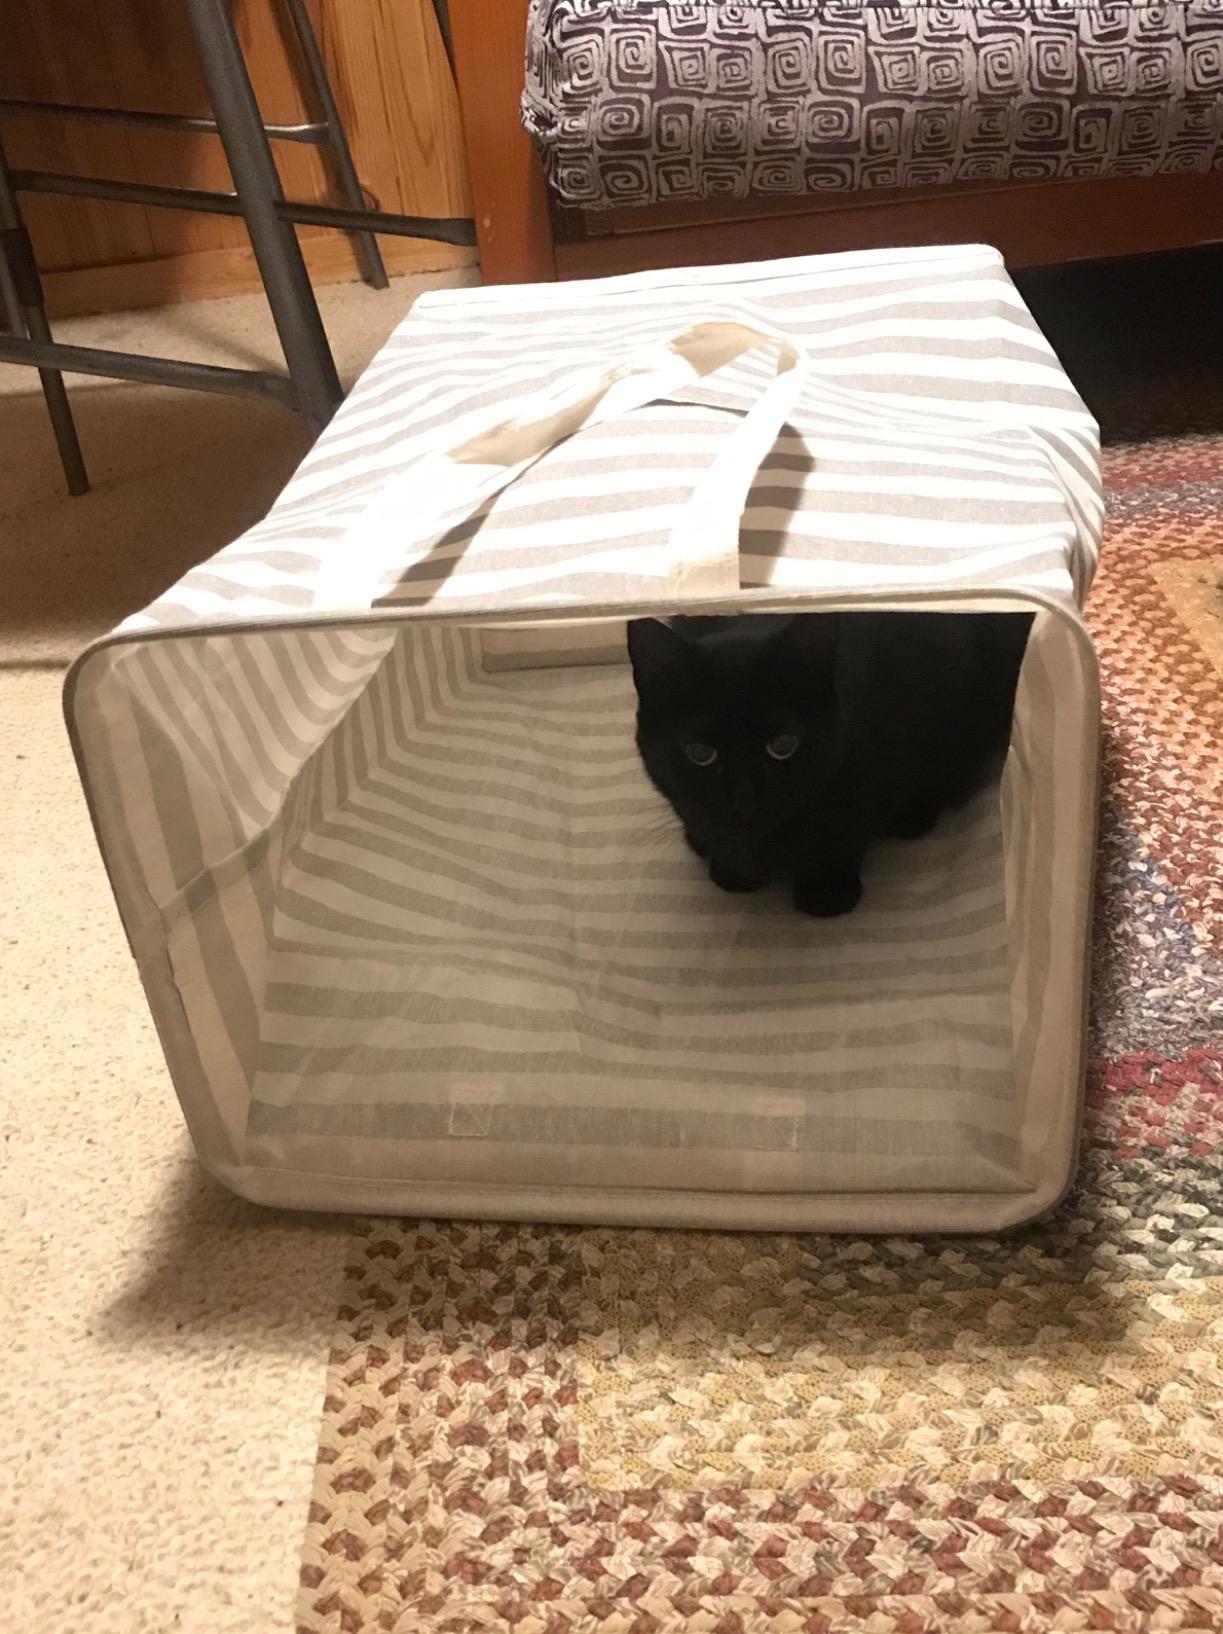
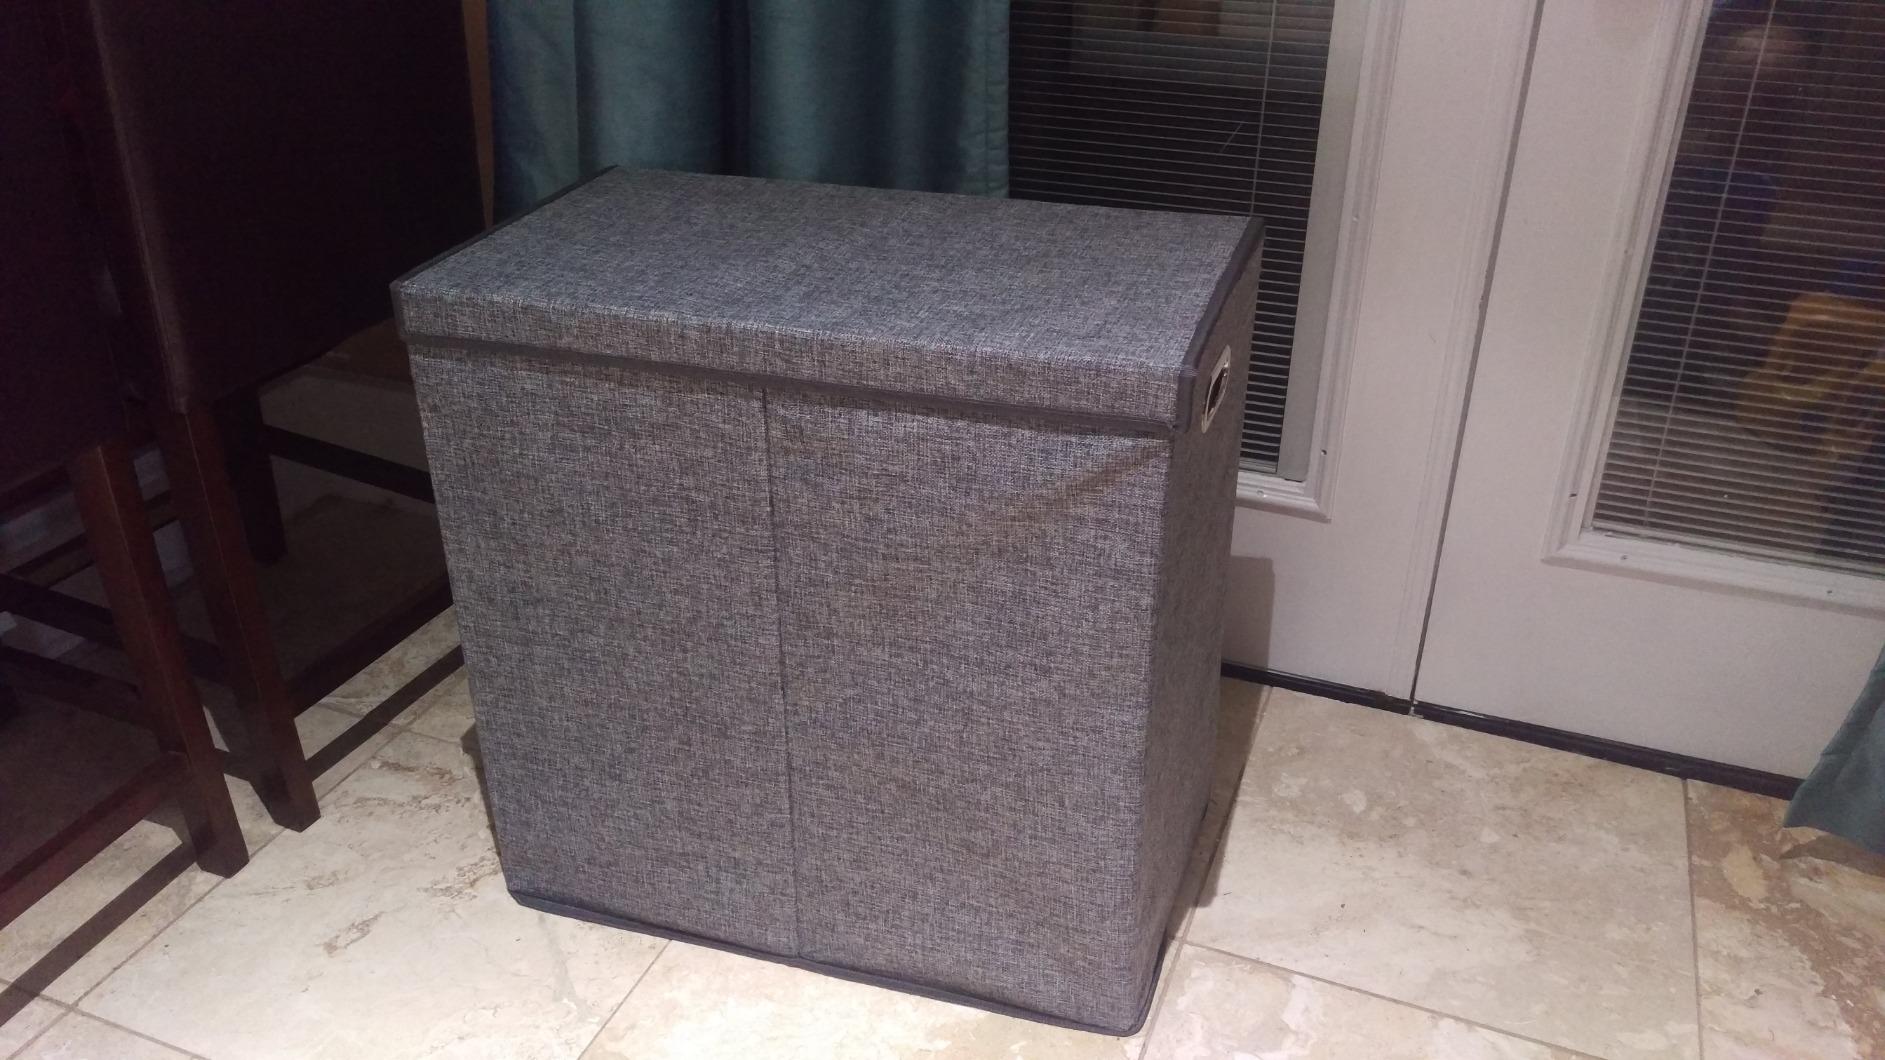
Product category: items_hamper
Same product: no